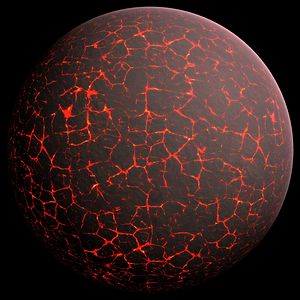
Geologi / Tidsrum / Historisk geologi
En kunstners opfattelse af den rødglødende jordklode kort tid efter dens dannelse.
Geologi er en geovidenskab, der som emne har den faste jordklode med dens bjergarter og jordarter og disses sammensætning, dannelse og omdannelse gennem tiden. Geologi beskæftiger sig med jordklodens materialer, med de processer som danner materialerne og med de lange tidsrum, gennem hvilke processerne virker. Indenfor geologien studeres også solsystemets klippeplaneter og måner, fx Mars og Månen. Den geologiske videnskab overlapper de andre geovidenskaber, fx hydrologi, geofysik og meteorologi, samt biologi, gennem underdisciplinen palæontologi, studiet af fortidens dyr og planter.